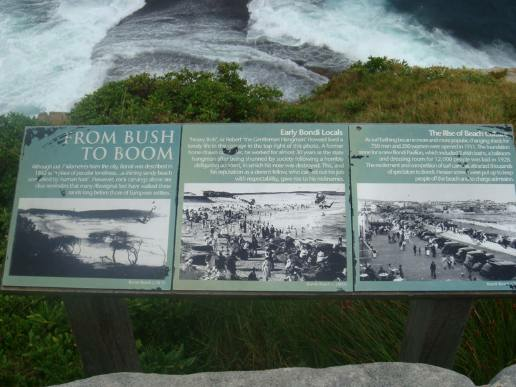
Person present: No